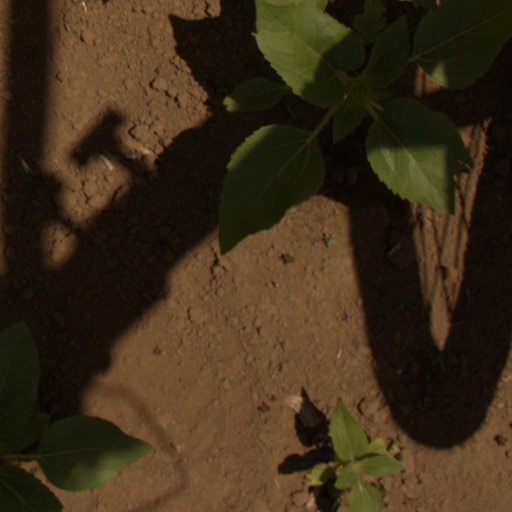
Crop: Jerusalem artichoke